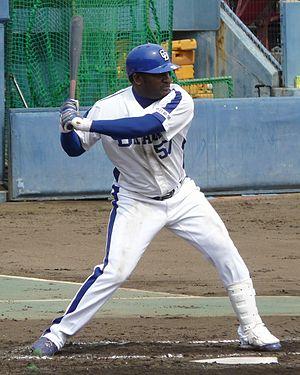
Tomás Agramonte de la Rosa est un ancien joueur d'arrêt-court au baseball.